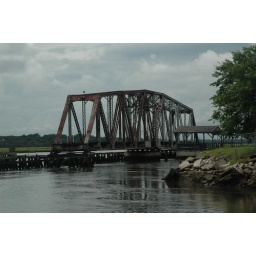
A railroad swing bridge sits in the middle of the Intracoastal Way just outside of Fernidina Beach Fla.